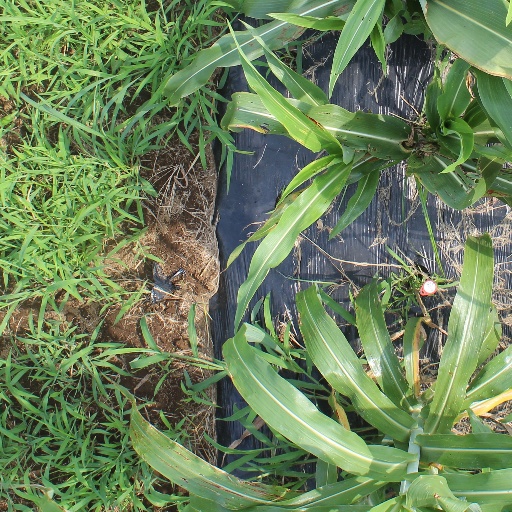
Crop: sorghum